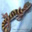
Label: lizard